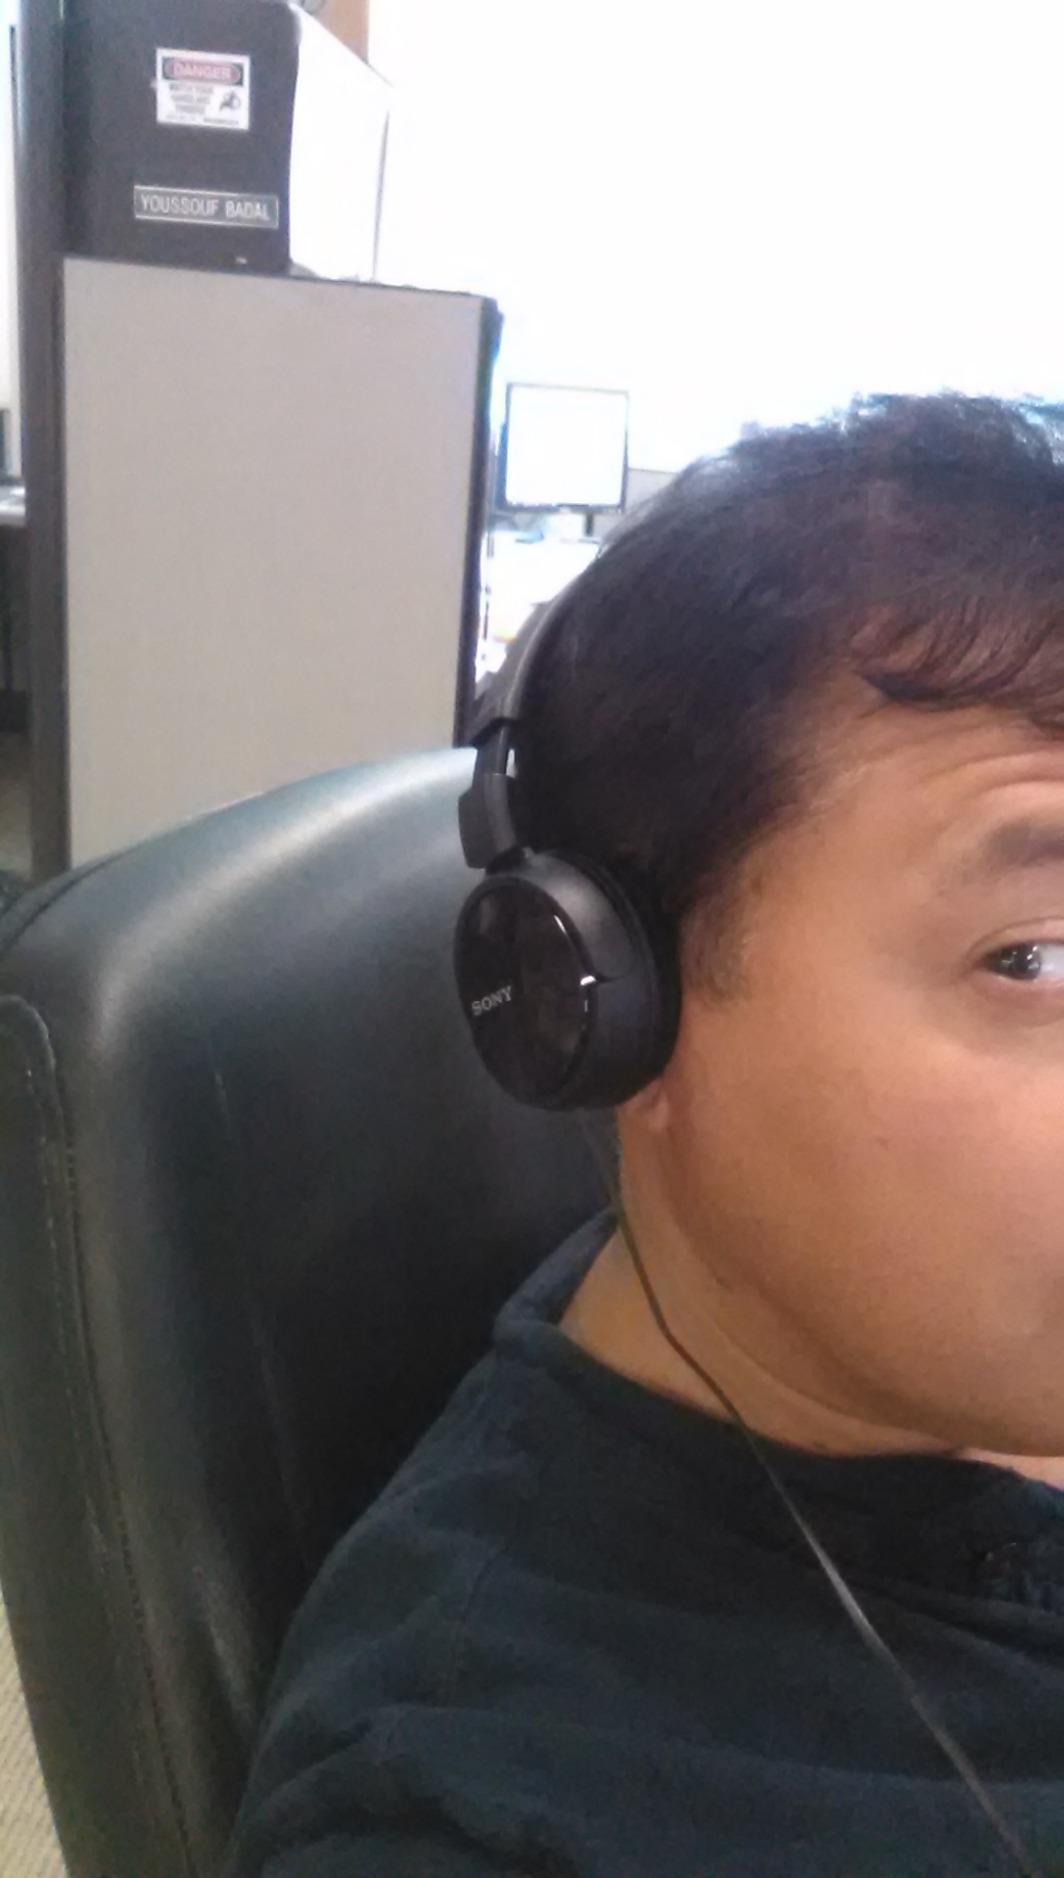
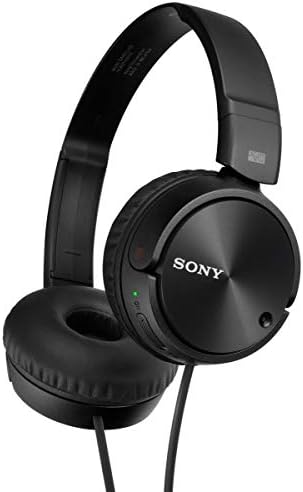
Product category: headphones
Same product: yes